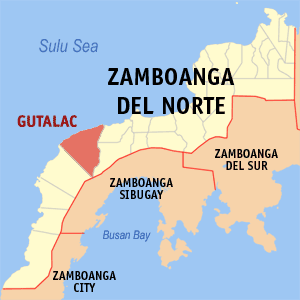
Gutalac est une localité de la province de Zamboanga du Nord, aux Philippines. En 2015, elle compte 34 654 habitants.